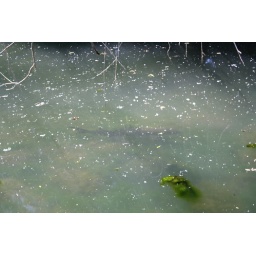
the water was so dirty you can barely see the five foot sturgeon less than 2 feet under the surface.